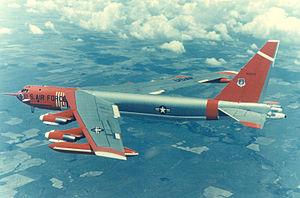
Le Boeing B-52 Stratofortress est un bombardier stratégique subsonique à réaction et à long rayon d'action mis en service en 1955 dans l'United States Air Force. La société Boeing, qui l'a conçu et construit, participe encore à sa maintenance et à son amélioration. Il peut transporter jusqu'à 31 500 kg de munitions air-sol et parcourir plus de 14 000 km sans ravitaillement. En 2017, l'USAF maintient 76 appareils en service.